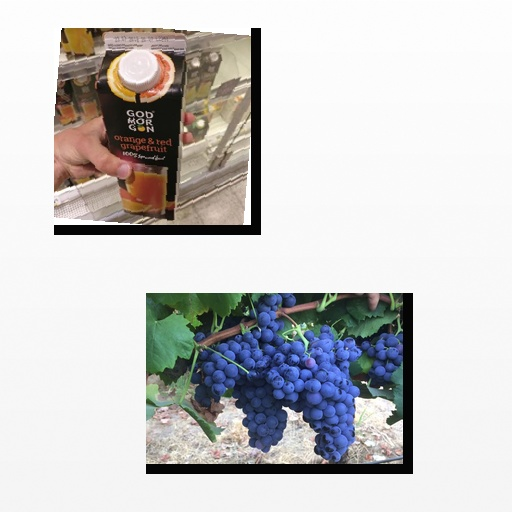
Food items: grapefruit_juice, grapes